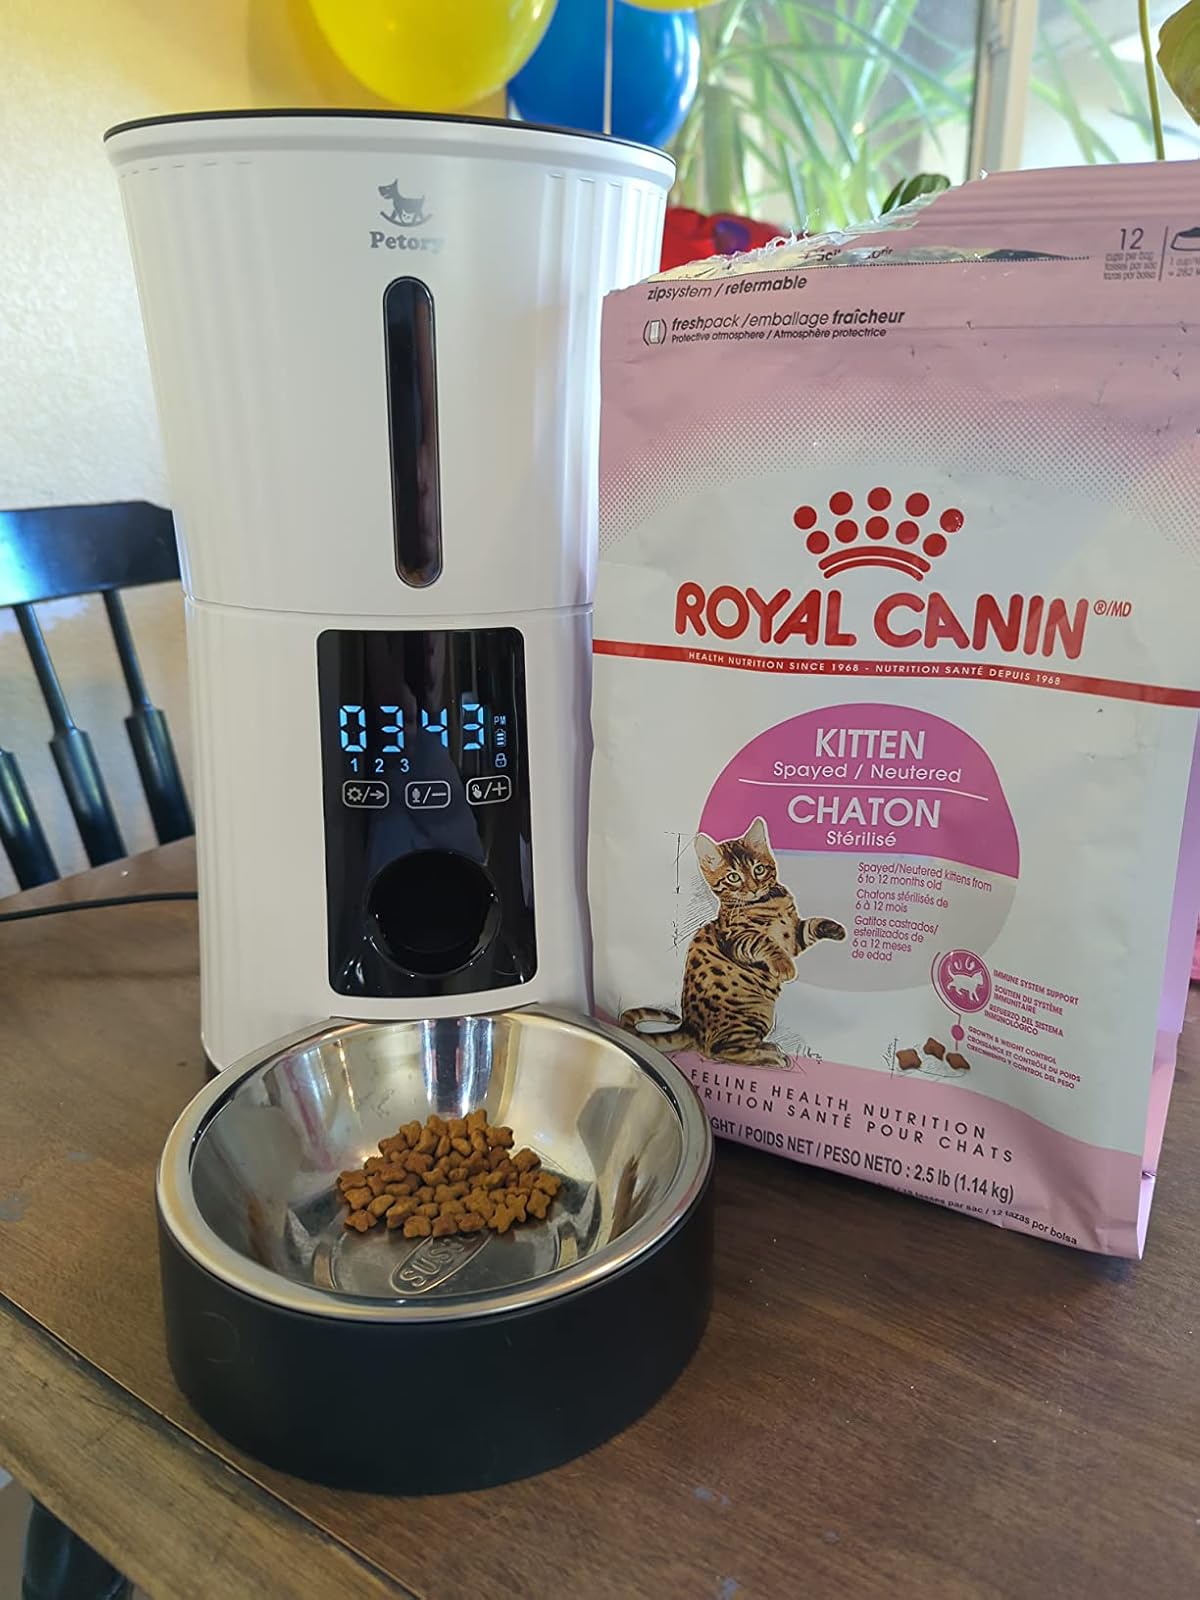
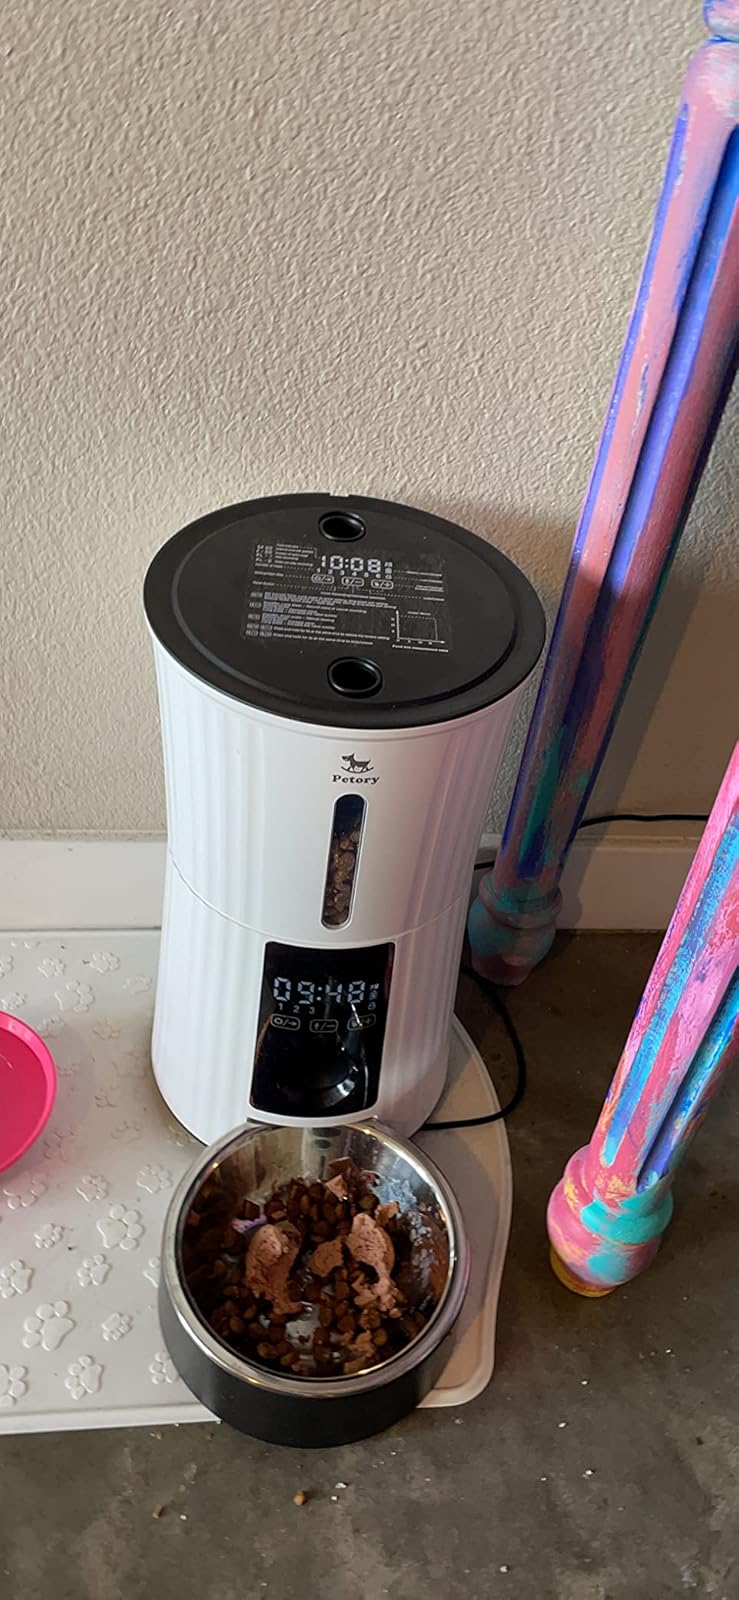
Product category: items_feeder
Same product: yes